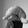
ASL letter: Q